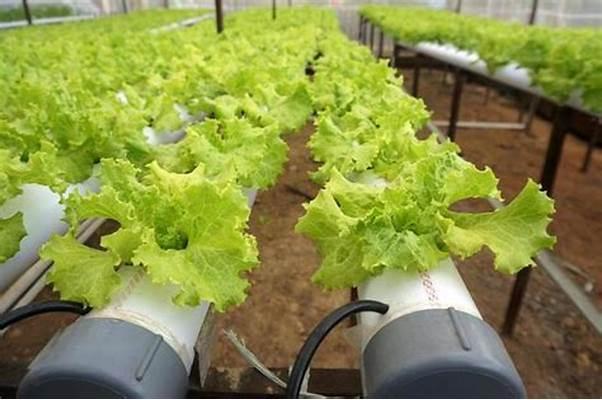
Mimea iliyomo katika mfumo mpya wa ukulima ndani ya chafu imepandwa kwa mabomba meupe ya[cs] PVC[cs] ambapo mizizi hupata virutubisho moja kwa moja kutoka kwenye maji badala ya udongo. Safu ndefu za mimea yenye majani mabichi mepesi ya kijani inaonekana kustawi vizuri.